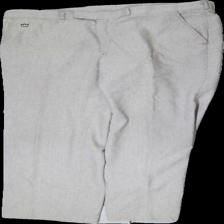
View: front
Type: Trousers
Category: Ladies
Brand: Not in the list
Brand text on label: Trevira
Colors: Beige
Material: 80% polyester, 20% elestane
Cut: Regular
Size: 52
Season: All
Price range: <50
Recommended usage: Export